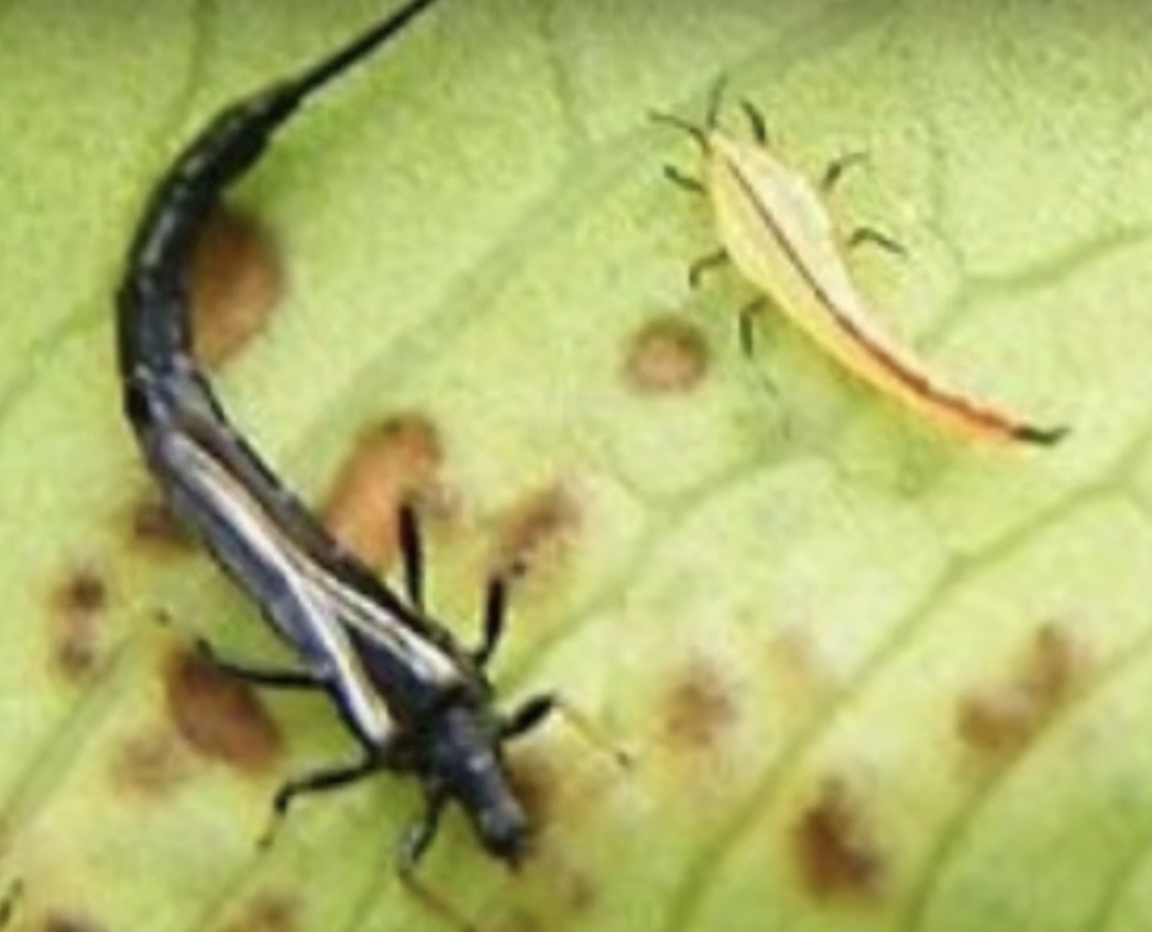
Label: thrips_disease